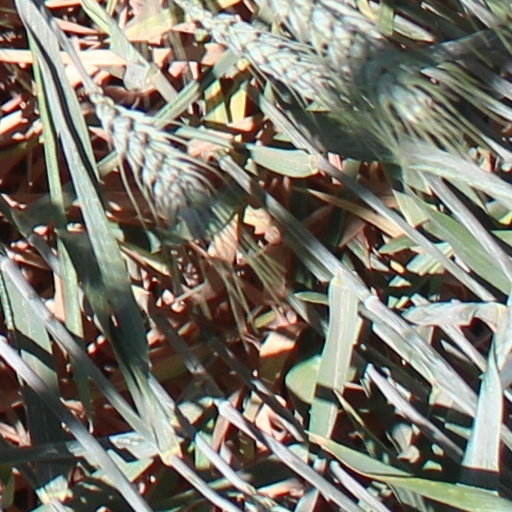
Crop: wheat